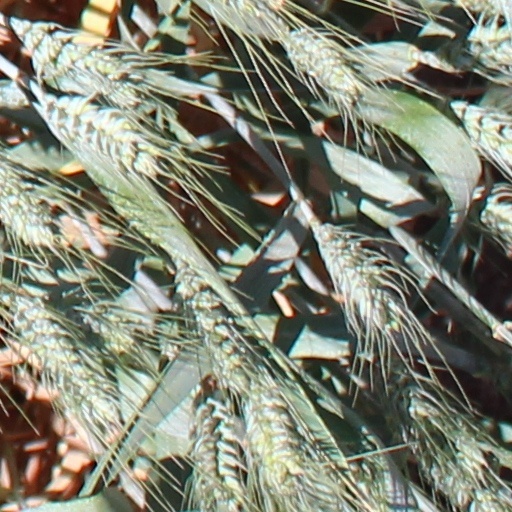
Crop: wheat